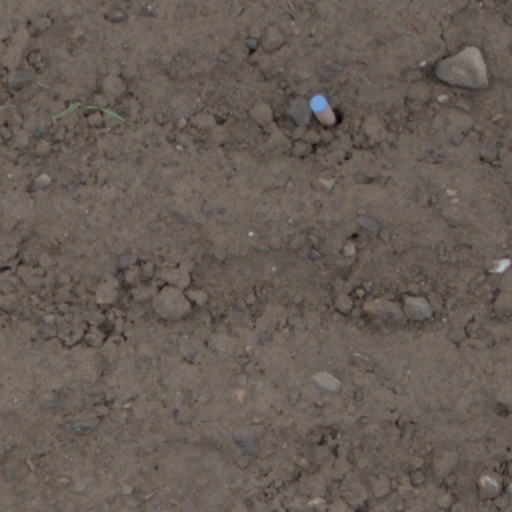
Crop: wheat